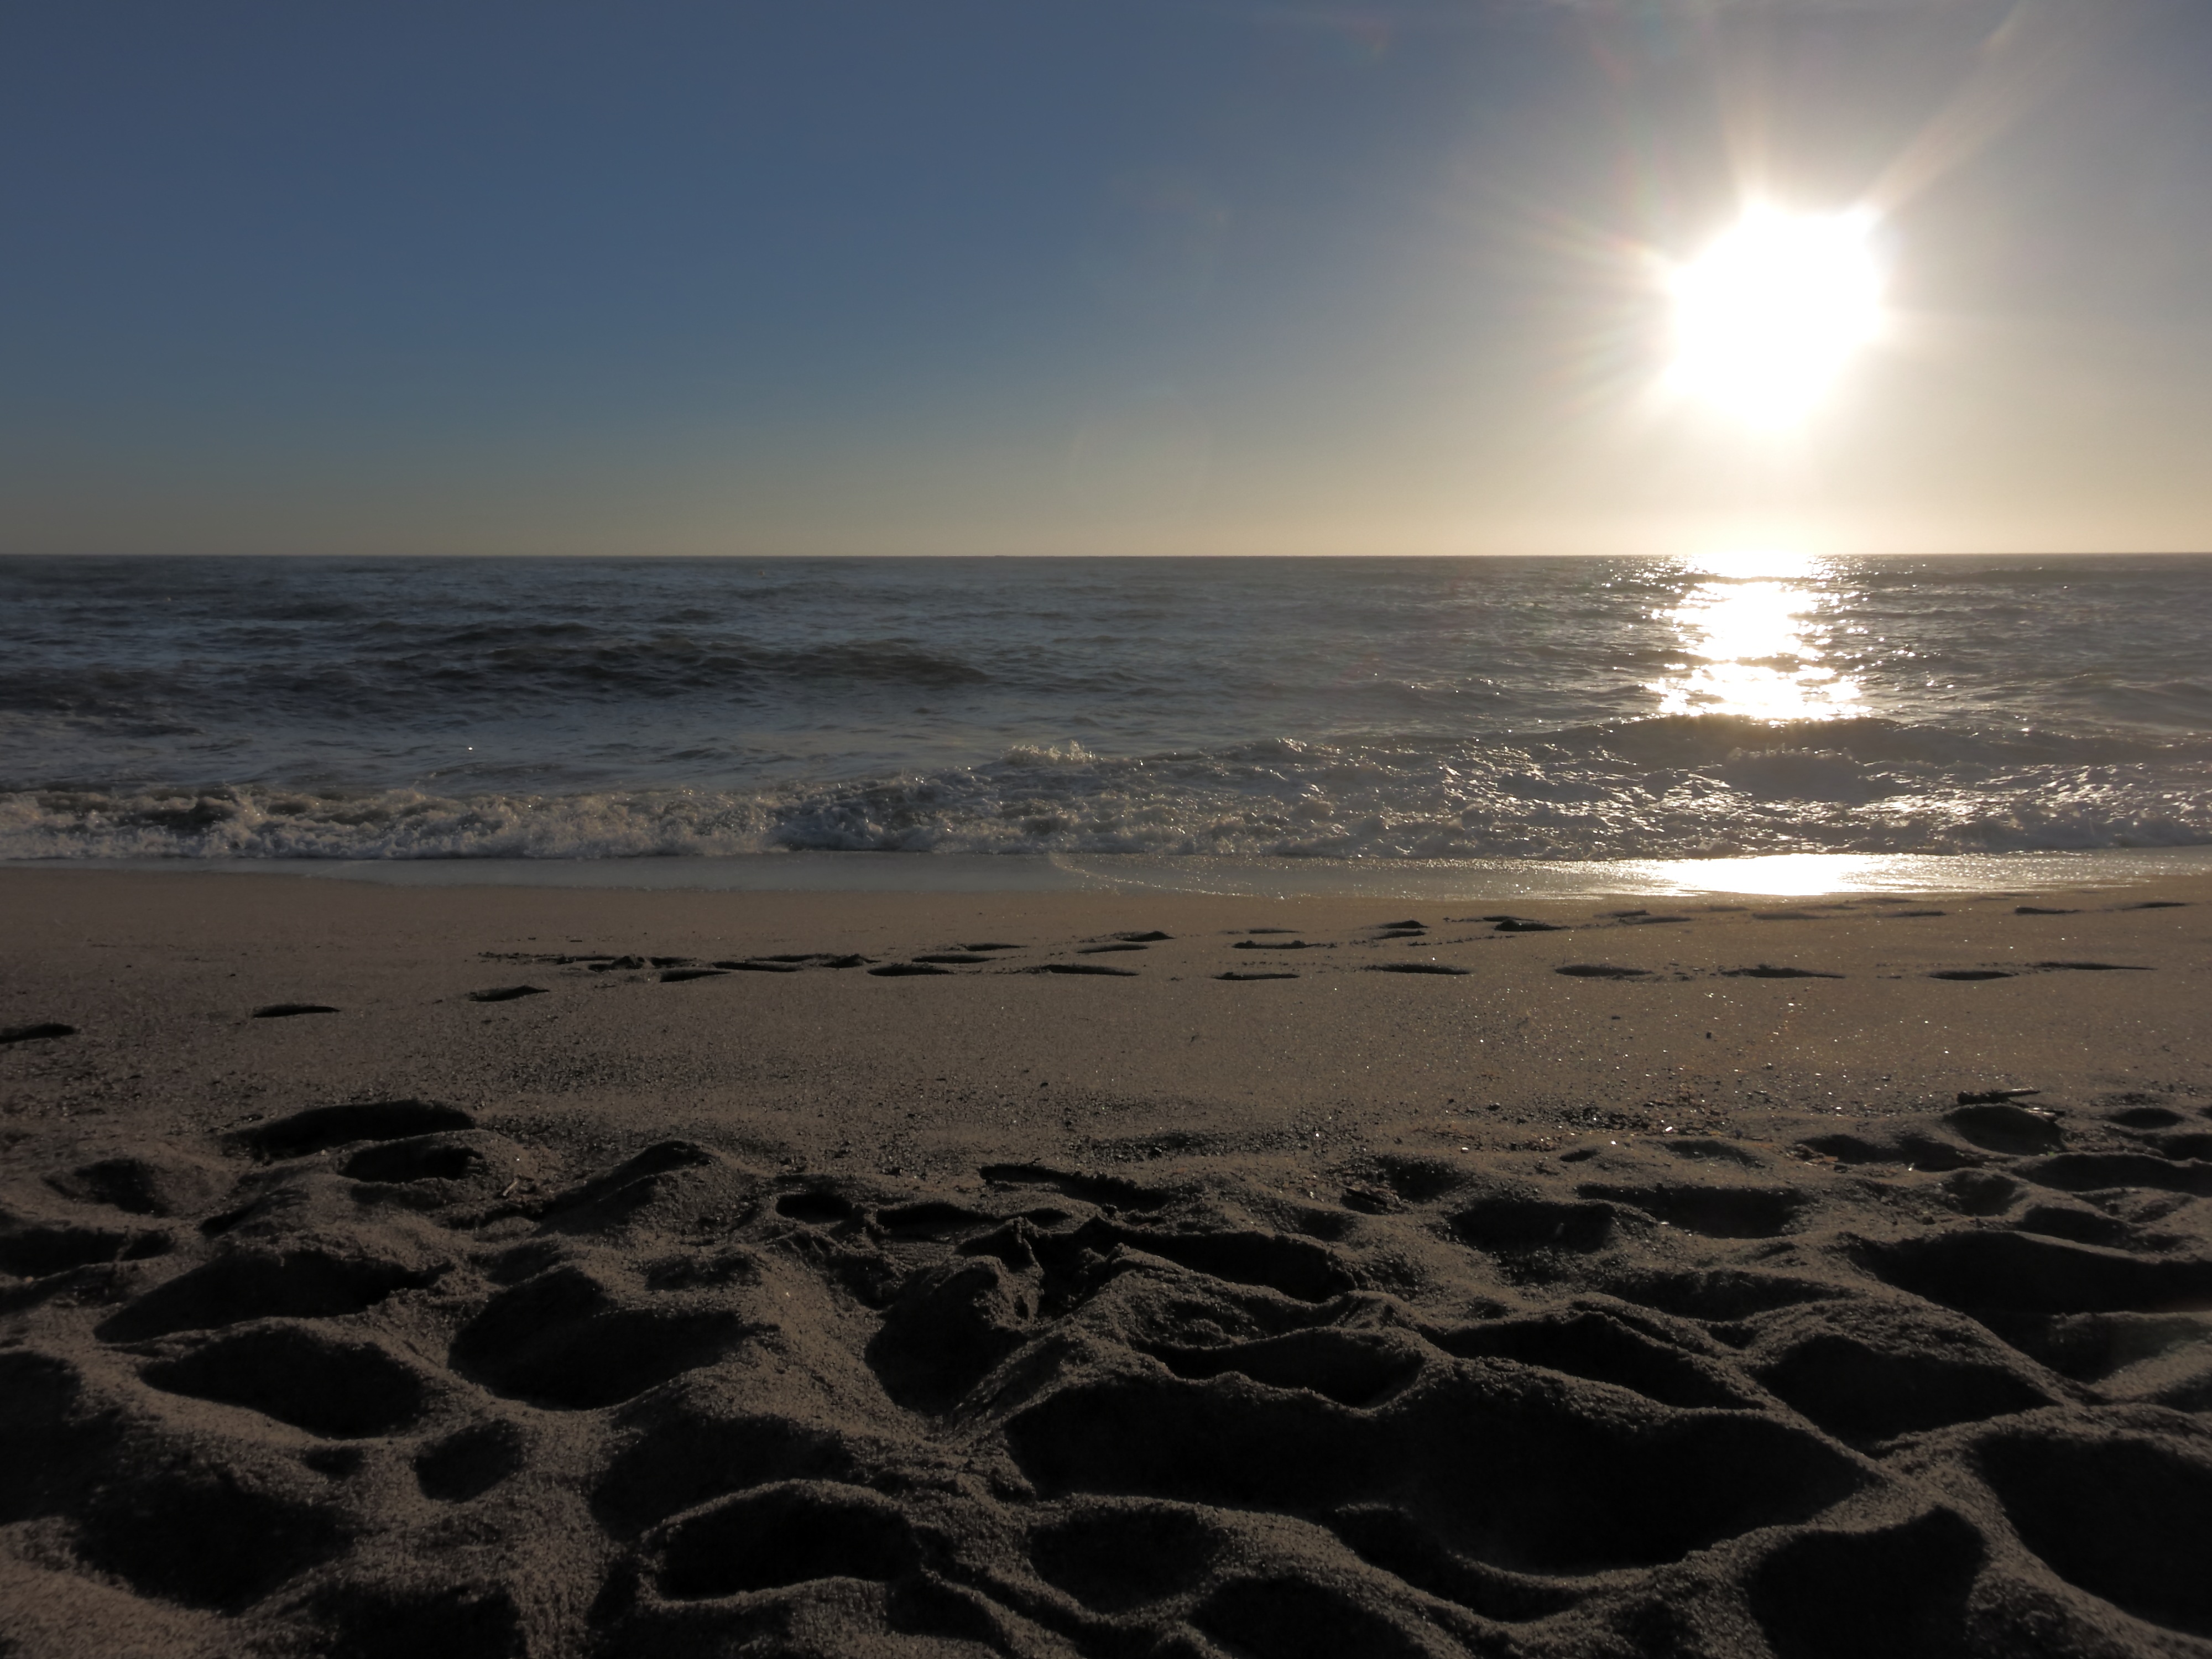
beach, sea, coast, sand, ocean, horizon, cloud, sun, sunrise, sunset, sunlight, shore, wave, dawn, dusk, holiday, material, body of water, wind wave